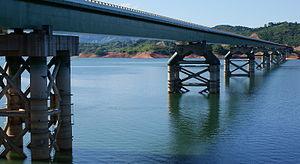
Cet article a pour objet de présenter une liste de ponts remarquables du Mexique, tant par leurs caractéristiques dimensionnelles, que par leur intérêt architectural ou historique.